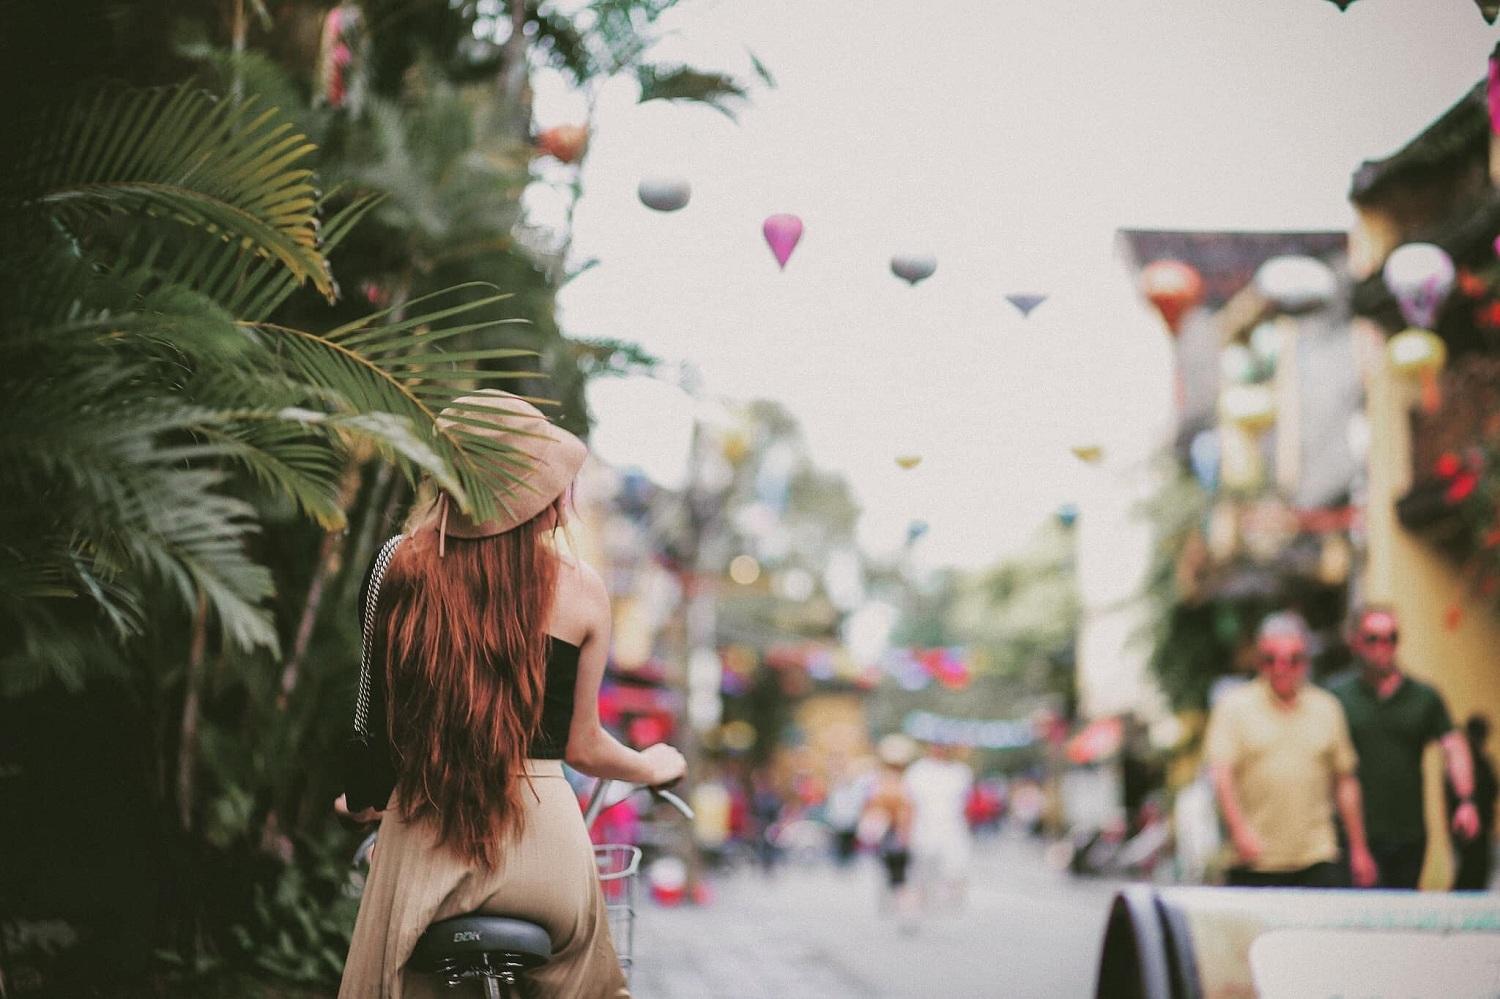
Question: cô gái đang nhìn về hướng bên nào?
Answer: cô gái nhìn về hướng bên phải